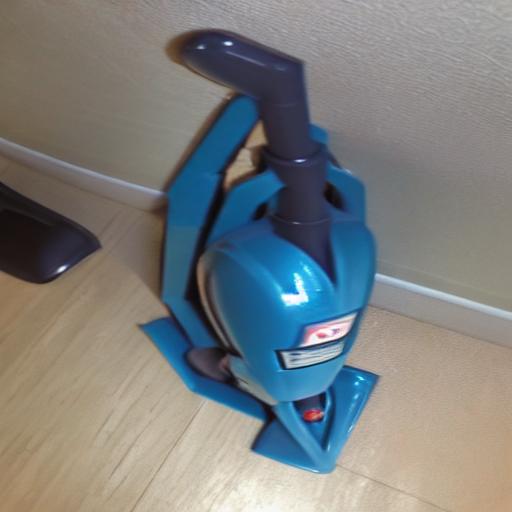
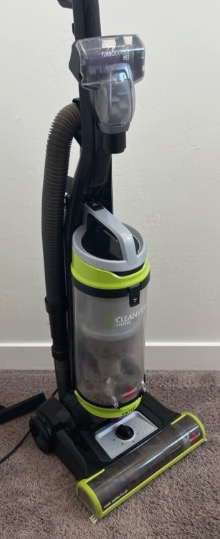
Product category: items_vacuum
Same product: no